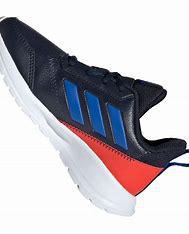
Brand: Adidas
Model: Altarun